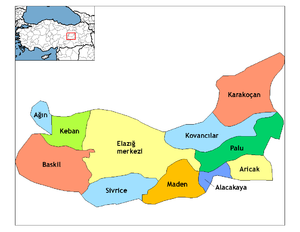
Ağın est une ville et un district de la province d'Elâzığ dans la région de l'Anatolie orientale en Turquie.
Sivrice est une ville et un district de la province d'Elâzığ dans la région de l'Anatolie orientale en Turquie.
Baskil est une ville et un district de la province d'Elâzığ dans la région de l'Anatolie orientale en Turquie.
Maden est une ville et un district de la province d'Elâzığ dans la région de l'Anatolie orientale en Turquie.